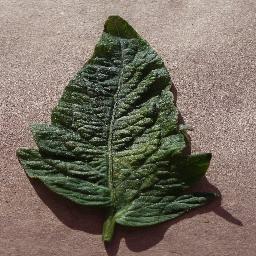
Label: Tomato___Spider_mites Two-spotted_spider_mite